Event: Nepal Earthquake
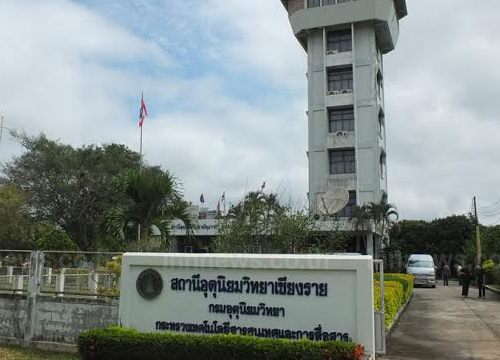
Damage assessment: no_damage